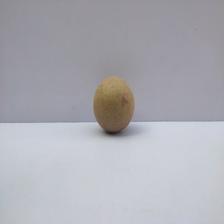
Size: Small